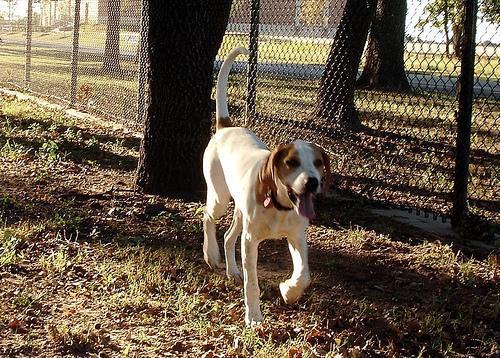
English_foxhound